List of Australia-New Guinea species extinct in the Holocene

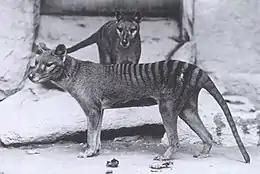
The thylacine ("Thylacinus cynocephalus") is a large, carnivorous marsupial last seen in 1936.

This is a list of Australia-New Guinea species extinct in the Holocene that covers extinctions from the Holocene epoch, a geologic epoch that began about 11,650 years before present (about 9700 BCE) and continues to the present day.